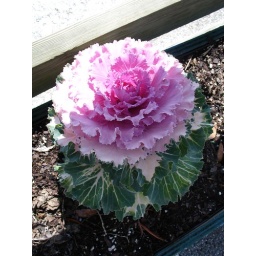
It was the only thing growing in a plant box along the railing at Drunken Jack's.